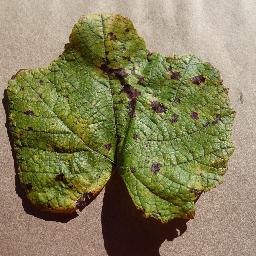
Label: Grape___Leaf_blight_(Isariopsis_Leaf_Spot)